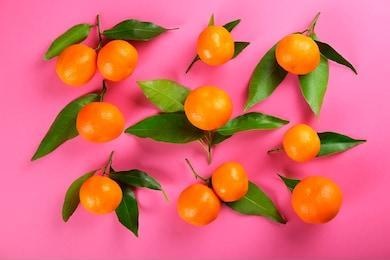
Label: mandarine